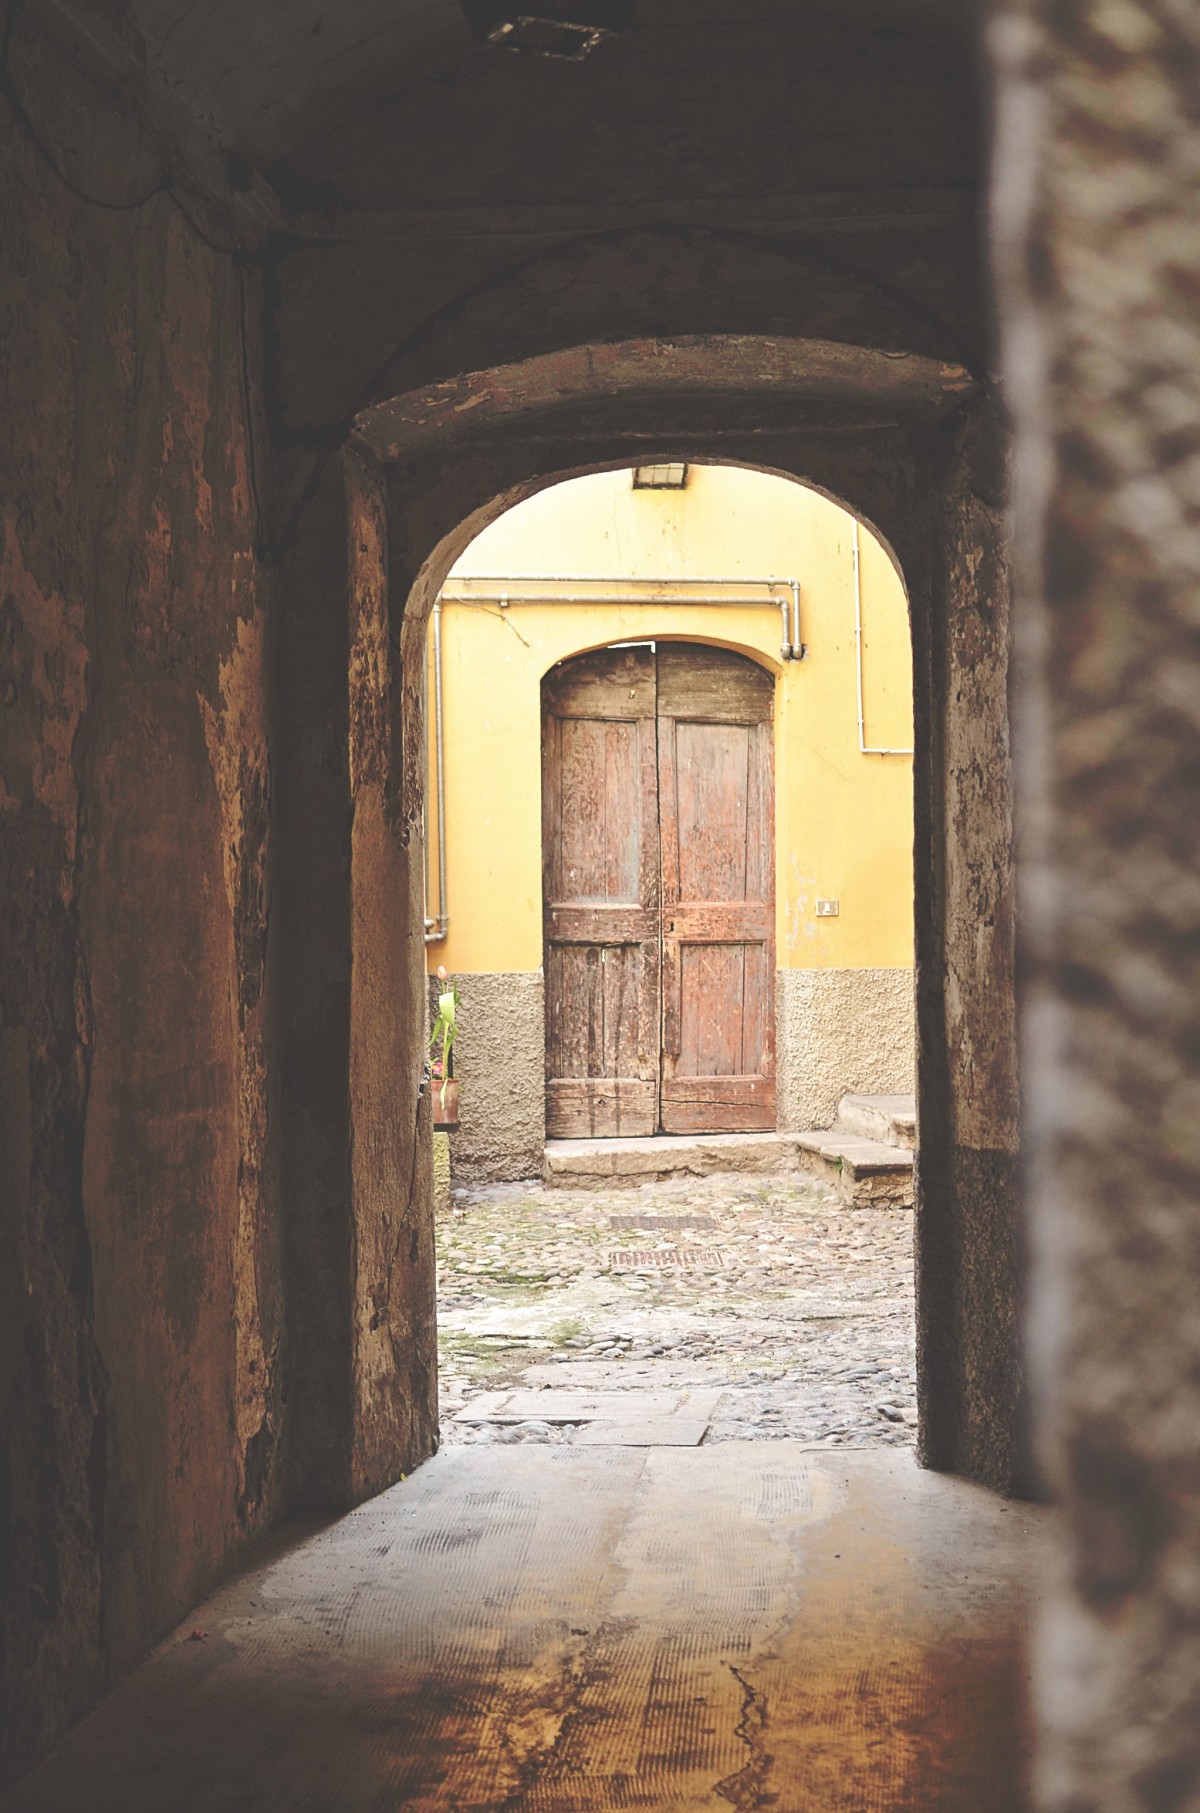
Tags: wood, window, alley, wall, arch, column, door, temple, ruins